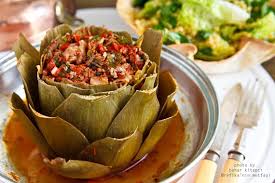
Yemek: enginar